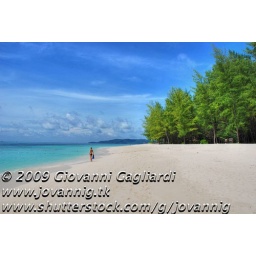
A girl fascinated by the colours and water of Kangaroo Island